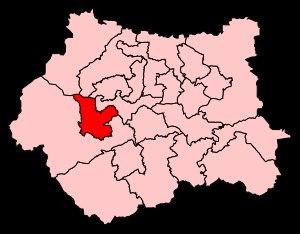
La circonscription d'Halifax est située dans le West Yorkshire et représentée à la Chambre des Communes du Parlement britannique.